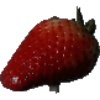
Label: Strawberry 1